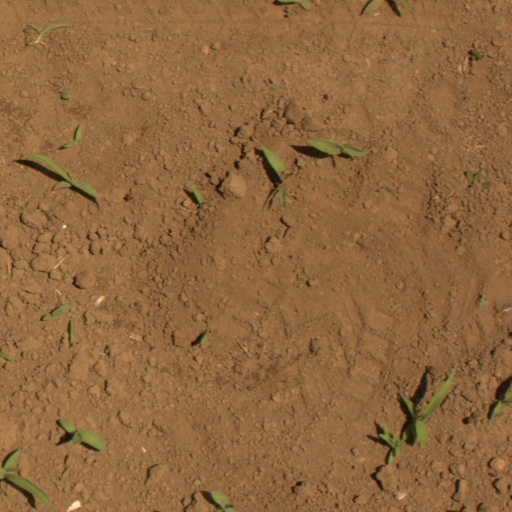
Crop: Jerusalem artichoke